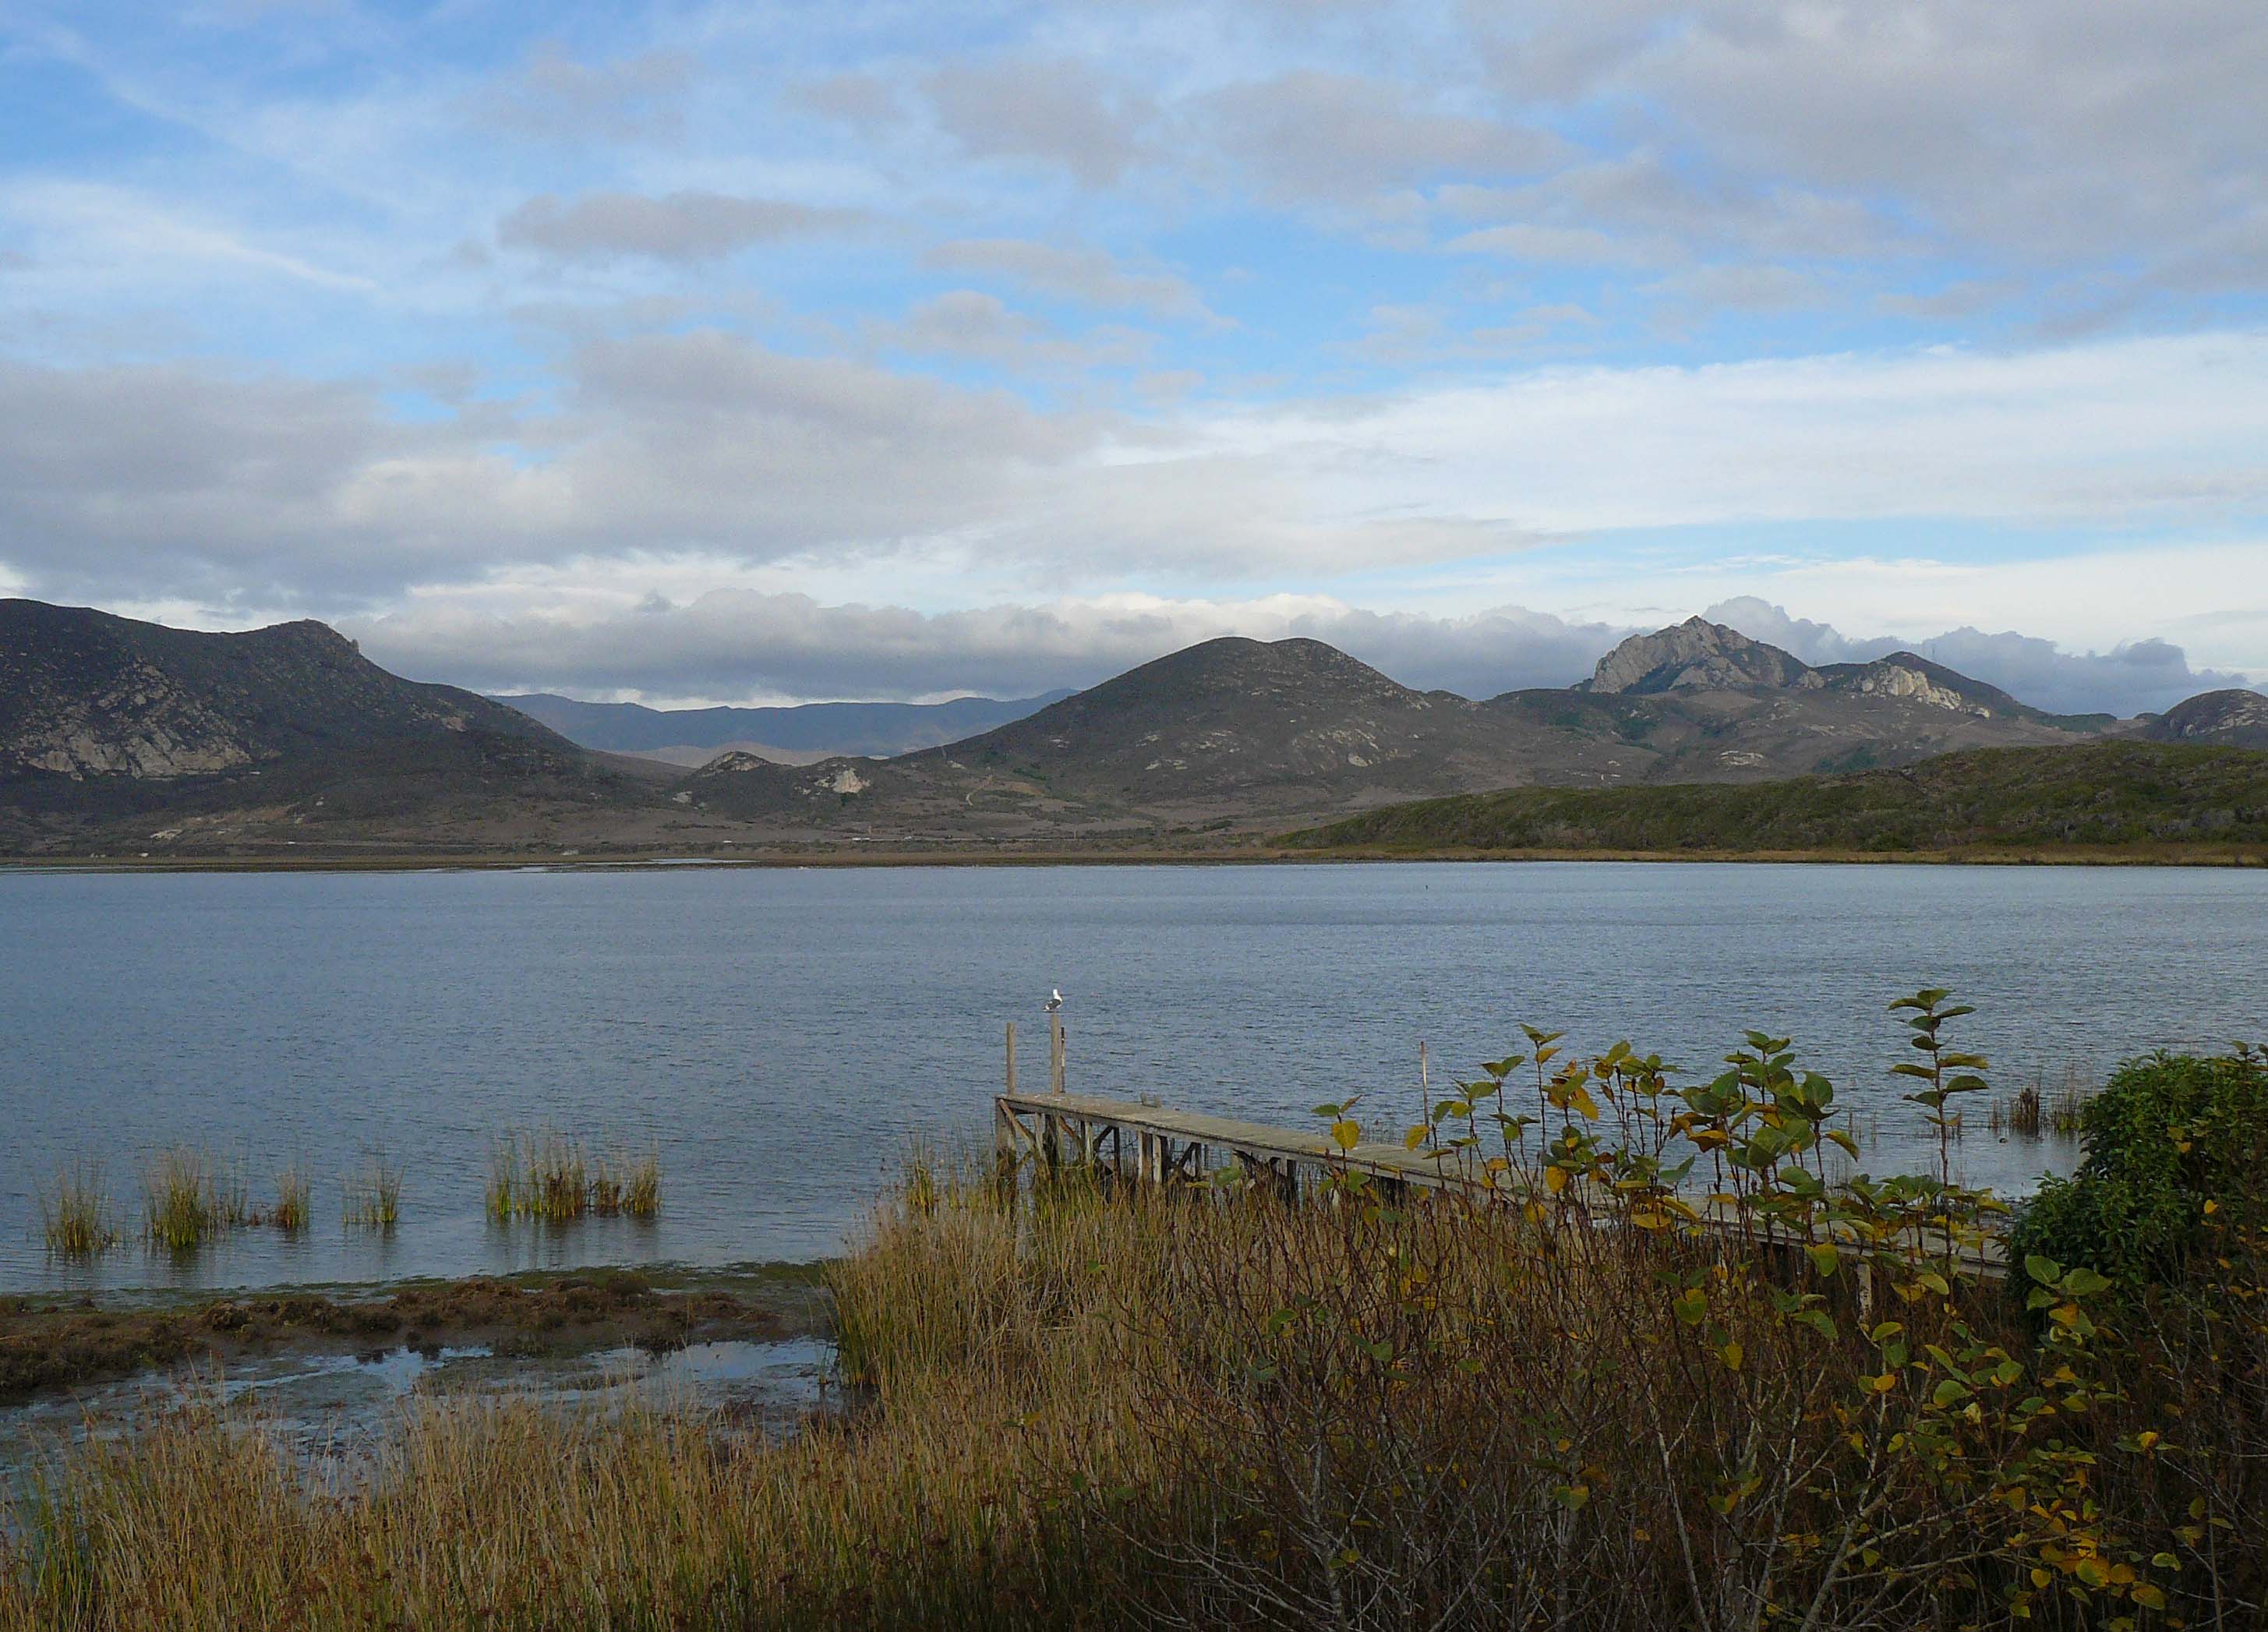
landscape, sea, coast, marsh, wilderness, mountain, cloud, fall, hill, shore, lake, reflection, scenic, bay, fjord, reservoir, highland, body of water, wetland, fell, loch, morrobay, hightide, thesevensisters, themorros, hightidemorrobay, atmospheric phenomenon